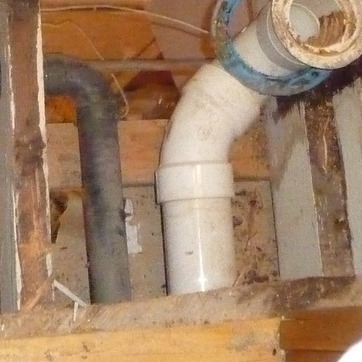
Material: plastic